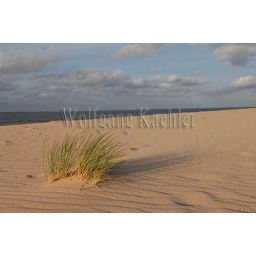
Germany, schleswig holstein, north sea, north frisian islands, sylt island, ellenbogen near list, beach with dune grass